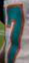
Number: 7